Answer in natural language. How many Chairs are visible in the scene? Choose between the following options: 4, 1, 3, 0 or 5
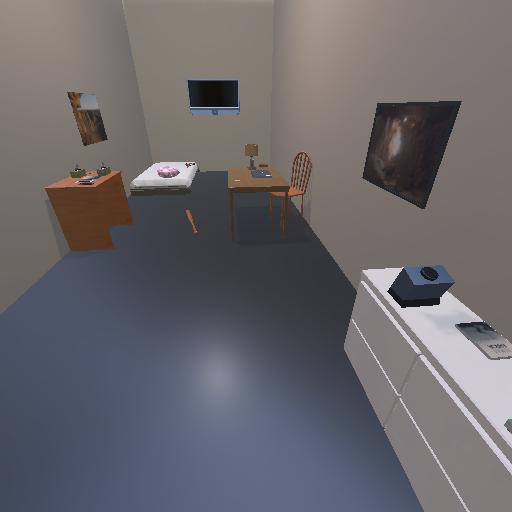
<answer>1</answer>